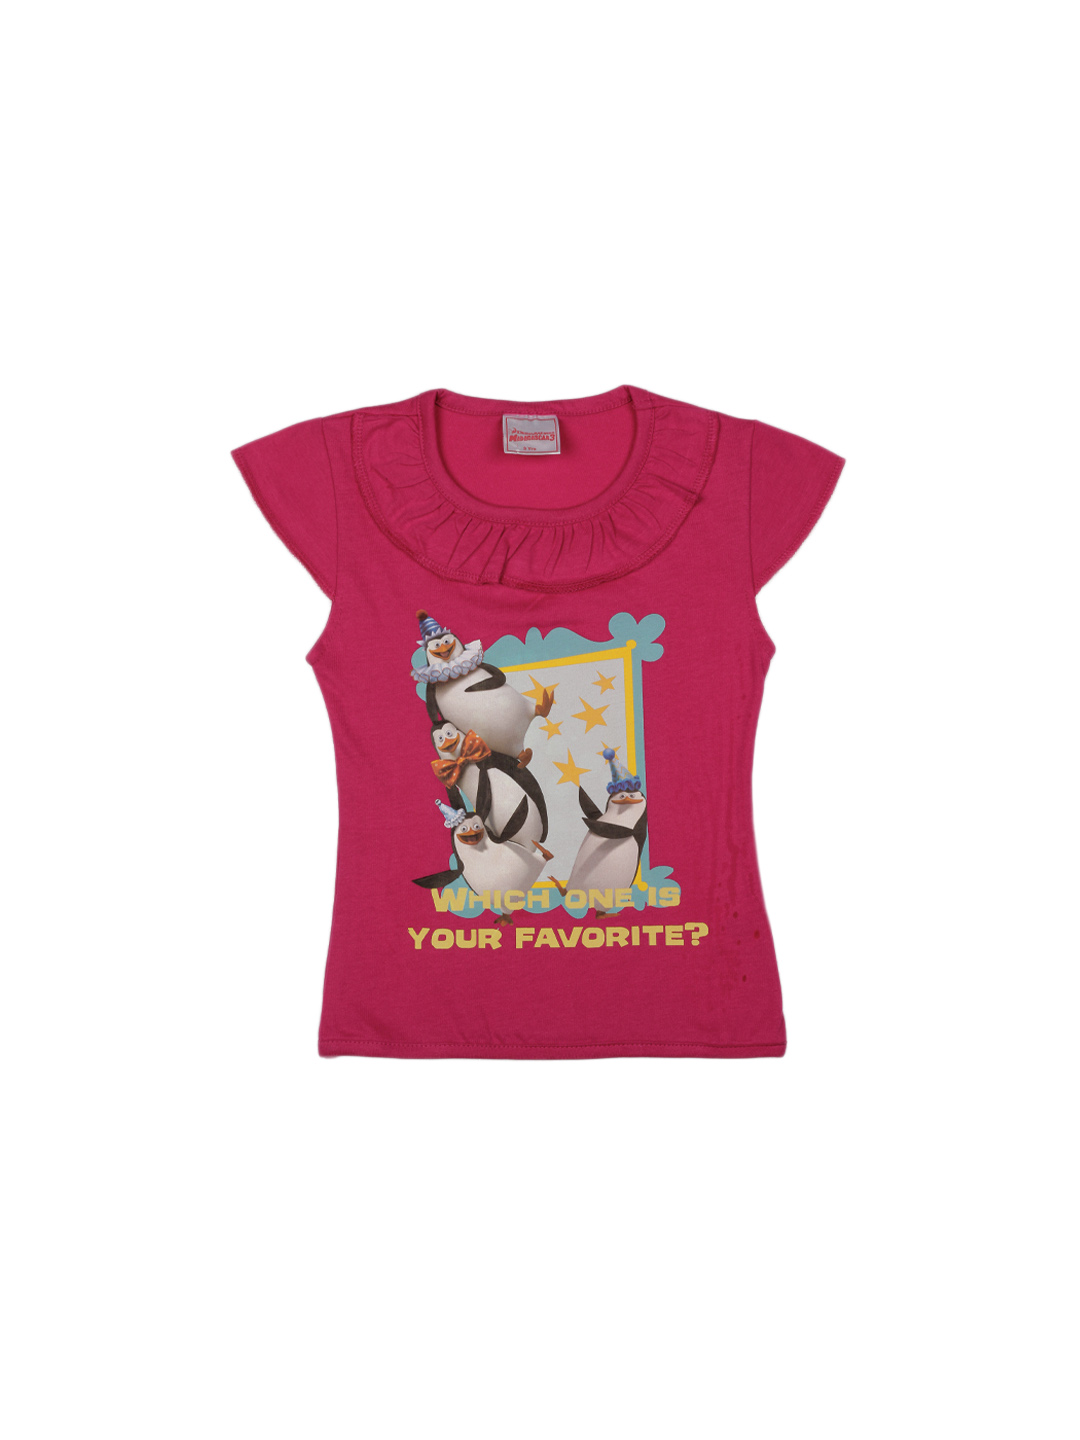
Madagascar3 Girls Pink Printed T-Shirt
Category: Apparel / Topwear / Tshirts
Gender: Girls
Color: Pink
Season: Summer 2012
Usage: Casual